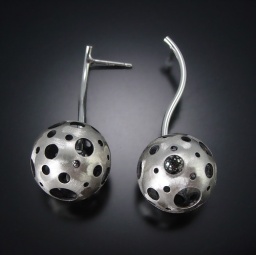
Sterling silver earring by Elizabeth Garvin. The perforated ball is 5/8 inch in diameter. The earring is 1 3/4 inches long. $95